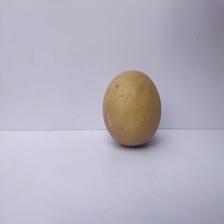
Size: Large